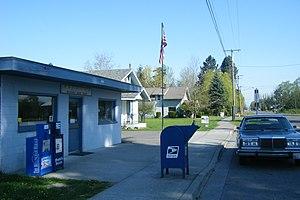
La ville américaine de Nooksack est située dans le comté de Whatcom, dans l’État de Washington. Lors du recensement de 2010, sa population s’élevait à 1 338 habitants.